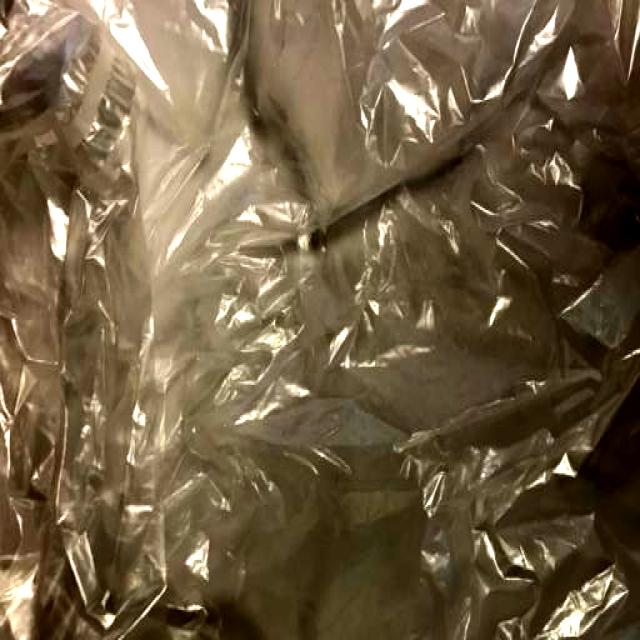
Label: Trash